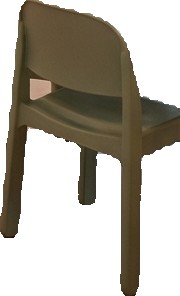
Surface category: chair